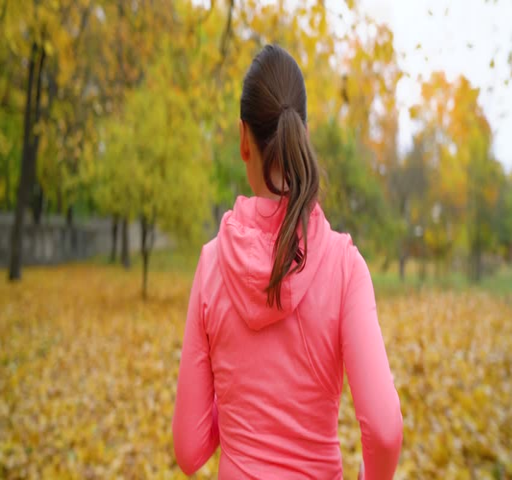
close up of woman running through an autumn park at sunset .